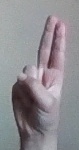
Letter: taa